Causal graph

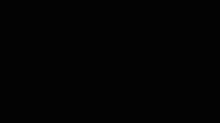
Figure 1: Unidentified model with latent variables (formula_2 and formula_7) shown explicitly

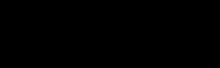
Figure 2: Unidentified model with latent variables summarized

Figure 1 is a causal graph that represents this model specification. Each variable in the model has a corresponding node or vertex in the graph. Additionally, for each equation, arrows are drawn from the independent variables to the dependent variables. These arrows reflect the direction of causation. In some cases, we may label the arrow with its corresponding structural coefficient as in Figure 1.